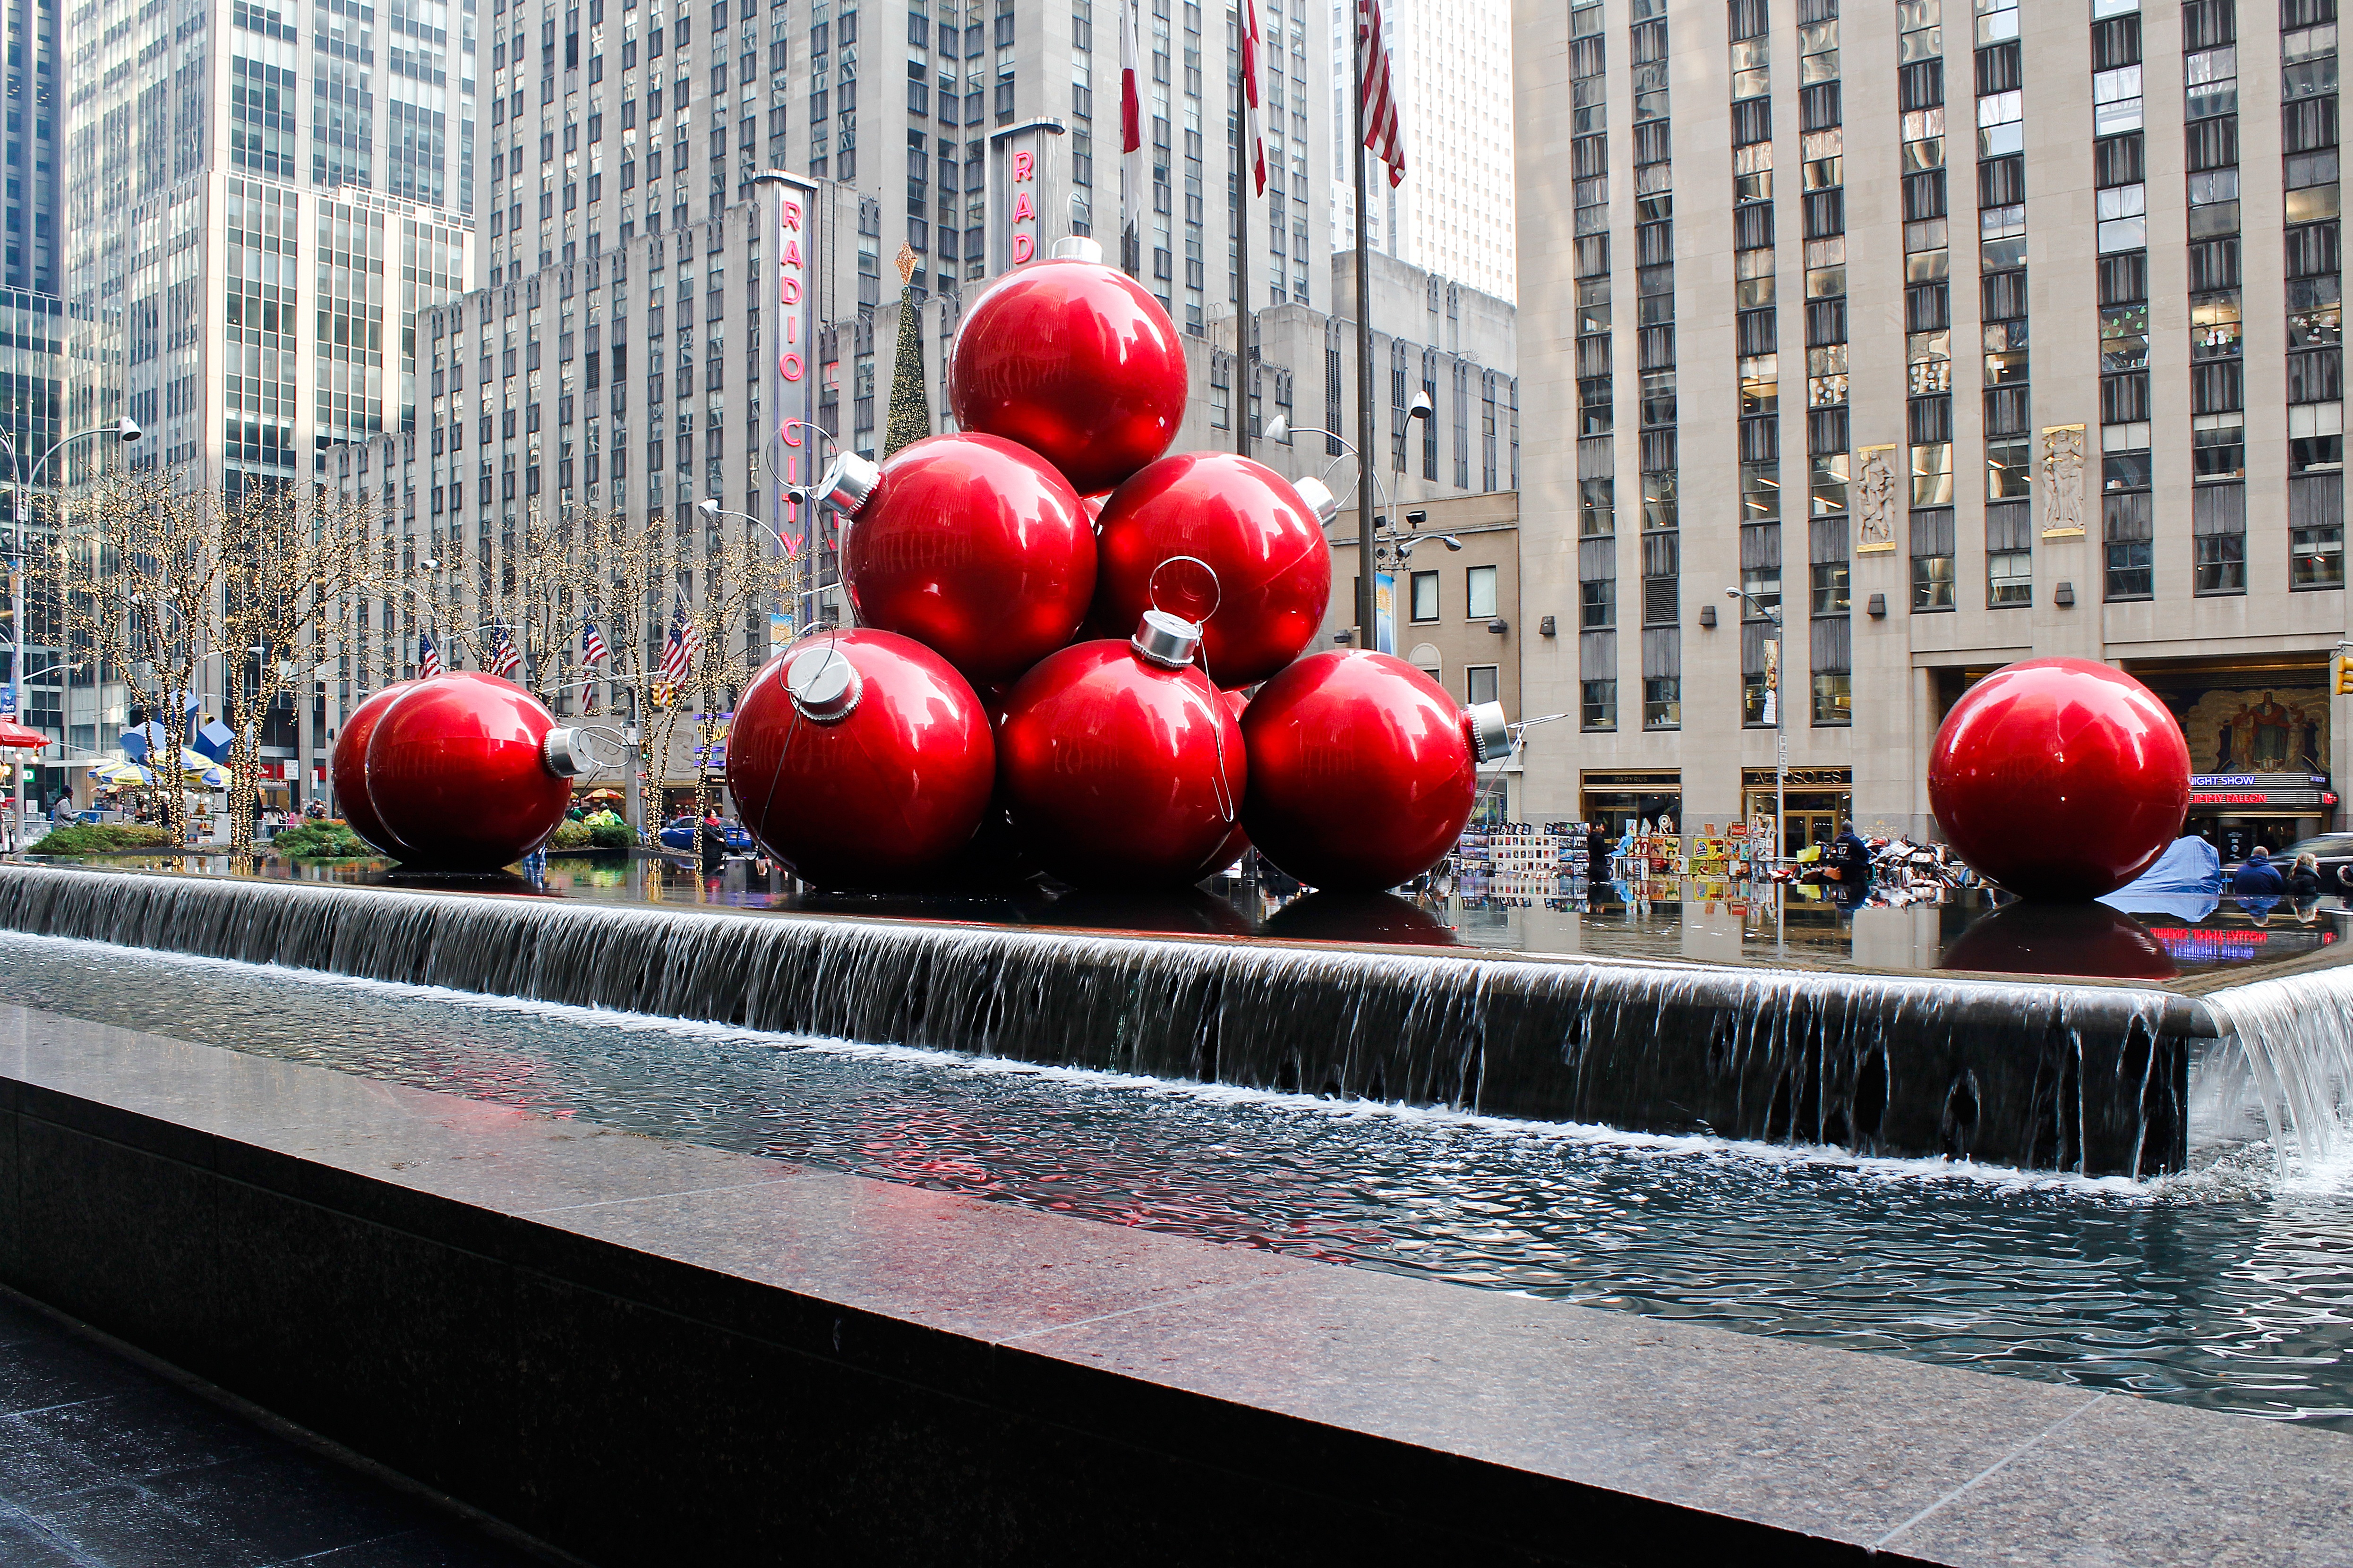
water, decoration, red, color, christmas, balls, christmas balls, christmas decorations